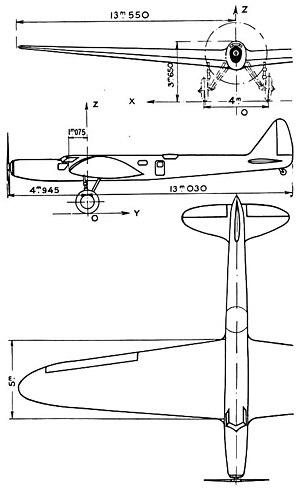
Le Bernard 82 est un prototype d’avion militaire de l'entre-deux-guerres réalisé en France en 1933 par la Société des Avions Bernard.